732nd Expeditionary Security Forces Squadron

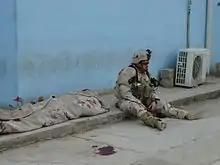
Capt. Robert Schrope at the Hayy Al-A'amel Police Station 2006 with a covered body next to him

732 ESFS/Detachment 3 and 732 ESFS/Detachment 2 was a United States Air Force Security Forces unit sent to support Police Transition Teams in Baghdad, Iraq from 2005 until 31 July 2010. It was a "Request for Forces" (RFF) #619 or "In Lieu Of" agreement between the United States Air Force and United States Army. Rff 619 earned multiple unit awards and its members received individual awards such as the Army Combat Action Badge, Air Force Combat Action Medal, Purple Heart, and the Bronze Star. The 732 ESFS was the most highly decorated and regarded Air Force units that participated in OIF.